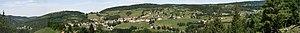
Septmoncel [sɛmɔ̃sɛl] est une ancienne commune française située dans le département du Jura en région Bourgogne-Franche-Comté.